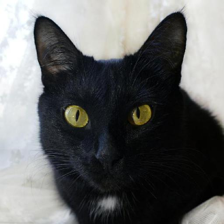
Label: animals